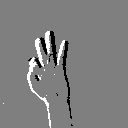
ASL letter: f